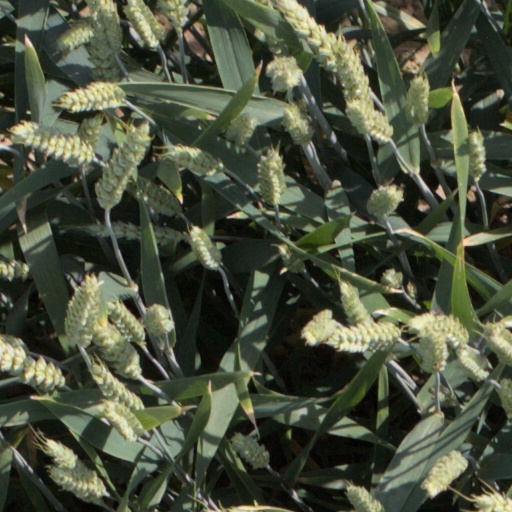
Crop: wheat